Eintracht Duisburg 1848

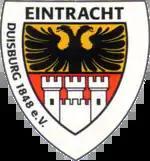

Eintracht Duisburg is a German sports club from the city of Duisburg, North Rhine-Westphalia. Founded in 1848, it is one of the country's oldest sport associations.